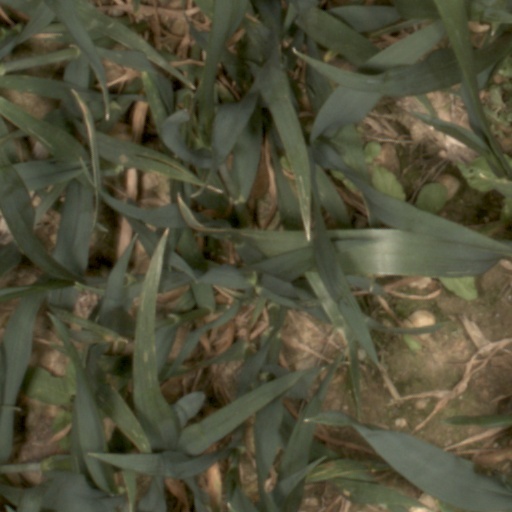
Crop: wheat